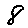
Label: 8